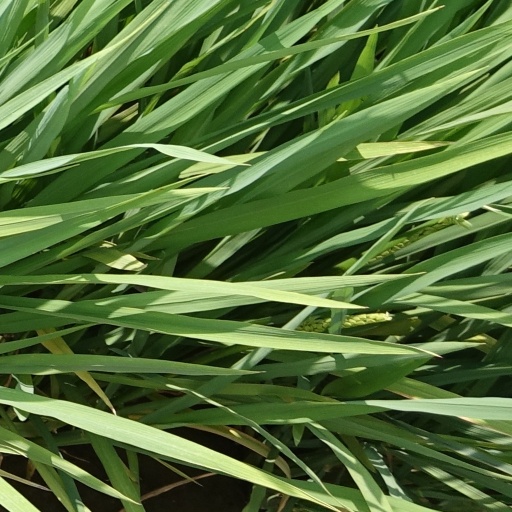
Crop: rice